Jasper Felix Guynes

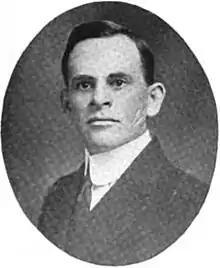
1910s

Jasper Felix Guynes (February 21, 1875 - August 15, 1961) was a Democratic Mississippi state senator and circuit court judge.